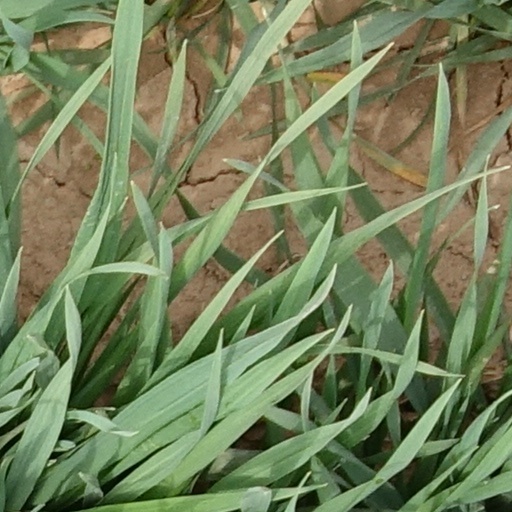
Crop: wheat